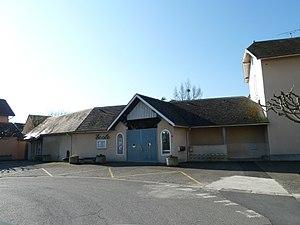
École de Labastide-Cézéracq
Labastide-Cézéracq est une commune française, située dans le département des Pyrénées-Atlantiques en région Nouvelle-Aquitaine.